List of films considered the worst

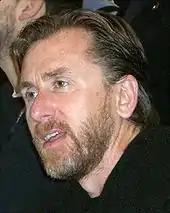
Tim Roth, who starred in "United Passions", called it "awful". The movie received the first Barry L. Bumstead Award during the 36th Golden Raspberry Awards, and is tied for the lowest scoring film on Metacritic.

"Jack and Jill" is a comedy film starring Adam Sandler as Jack, a commercial director, who is visited by his "identical" twin sister, Jill (played by Sandler, in drag), during the holidays. "Salon" stated that "Jack and Jill" "received some of the worst reviews of any movie ever" upon its release. In the film, Jill is wooed by Al Pacino, whom Jack wants to be in his Dunkin' Donuts commercial. Richard Roeper of the "Chicago Sun-Times" noted the irony of Pacino's presence, as the actor is best known for playing Michael Corleone in "The Godfather", which is widely considered one of the best films ever made, in this film, which he called "one of the worst movies in the history of cinema!" Ramin Setoodeh of "The Daily Beast" and Peter Travers of "Rolling Stone" reviewed it together in an article entitled "Adam Sandler's 'Jack and Jill' Is the Worst Movie Ever Made". After an hour-long critique, RedLetterMedia claimed that it was "so egregious that it ceased to be a film", and the site also later called it "the worst thing in the world". Mike McGranaghan wrote, on his website "The Aisle Seat": ""Howard the Duck", "Gigli", "Showgirls", "From Justin to Kelly". What do they all have in common? They're all widely considered among the worst big studio movies ever made. You know what else they have in common? They're all better than "Jack and Jill"." "Jack and Jill" won a record 10 awards at the 32nd Golden Raspberry Awards, sweeping every category. It broke the record previously held by "Battlefield Earth" for having the most Razzies earned by a single film and is the only film to win every possible award. The film holds a 3% rating on Rotten Tomatoes, where it ranks as being one of the 100 Worst Movies of All Time. "Vanity Fair" and "Screen Rant" have also included it on their respective worst film lists.